Written Chinese

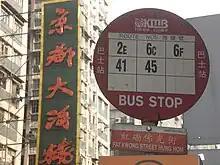
Chinese written from top-to-bottom on restaurant and bus stop signs in Hong Kong

As characters are essentially rectilinear and are not joined with one another, written Chinese does not require a set orientation. Chinese texts were traditionally written in columns from top to bottom, which were laid out from right to left. Prior to the 20th century, Literary Chinese used little to no punctuation, with the breaks between sentences and phrases determined largely by context and the rhythms implied by patterns of syllables.